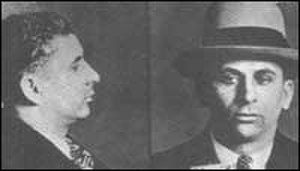
Murder, Inc. / Kendte medlemmer
Meyer Lansky
"Murder Inc. var pressens navn for en amerikansk gangsterorganisation, der eksisterede i 1930'erne og 1940'erne. Organisationen fungerede som ""den udøvende gren"" af den amerikanske mafia. Organisationen var baseret i Brooklyn i New York men opererede over hele USA og likvidrede mellem 400 og 1.000 personer under sin eksistens. Organisationens navn ""Murder, Inc."" blev givet af pressen og blev aldrig anvendt af organisationens medlemmer. Majoriteten af medlemmerne var rekrutteret blandt New Yorks jødisk-amerikanske og italiensk-amerikanske befolkning. Murder, Inc. var i en stor del af sin levetid ledet af gangsteren Louis ""Lepke"" Buchalter og senere af Albert ""The Mad Hatter"" Anastasia.